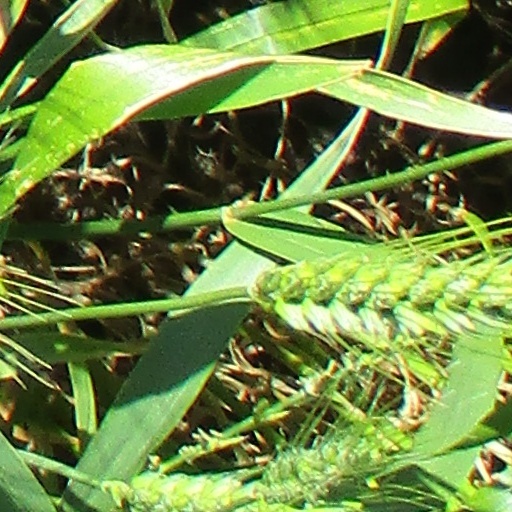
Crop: wheat